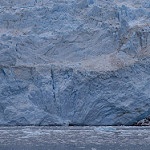
Scene: Outdoor